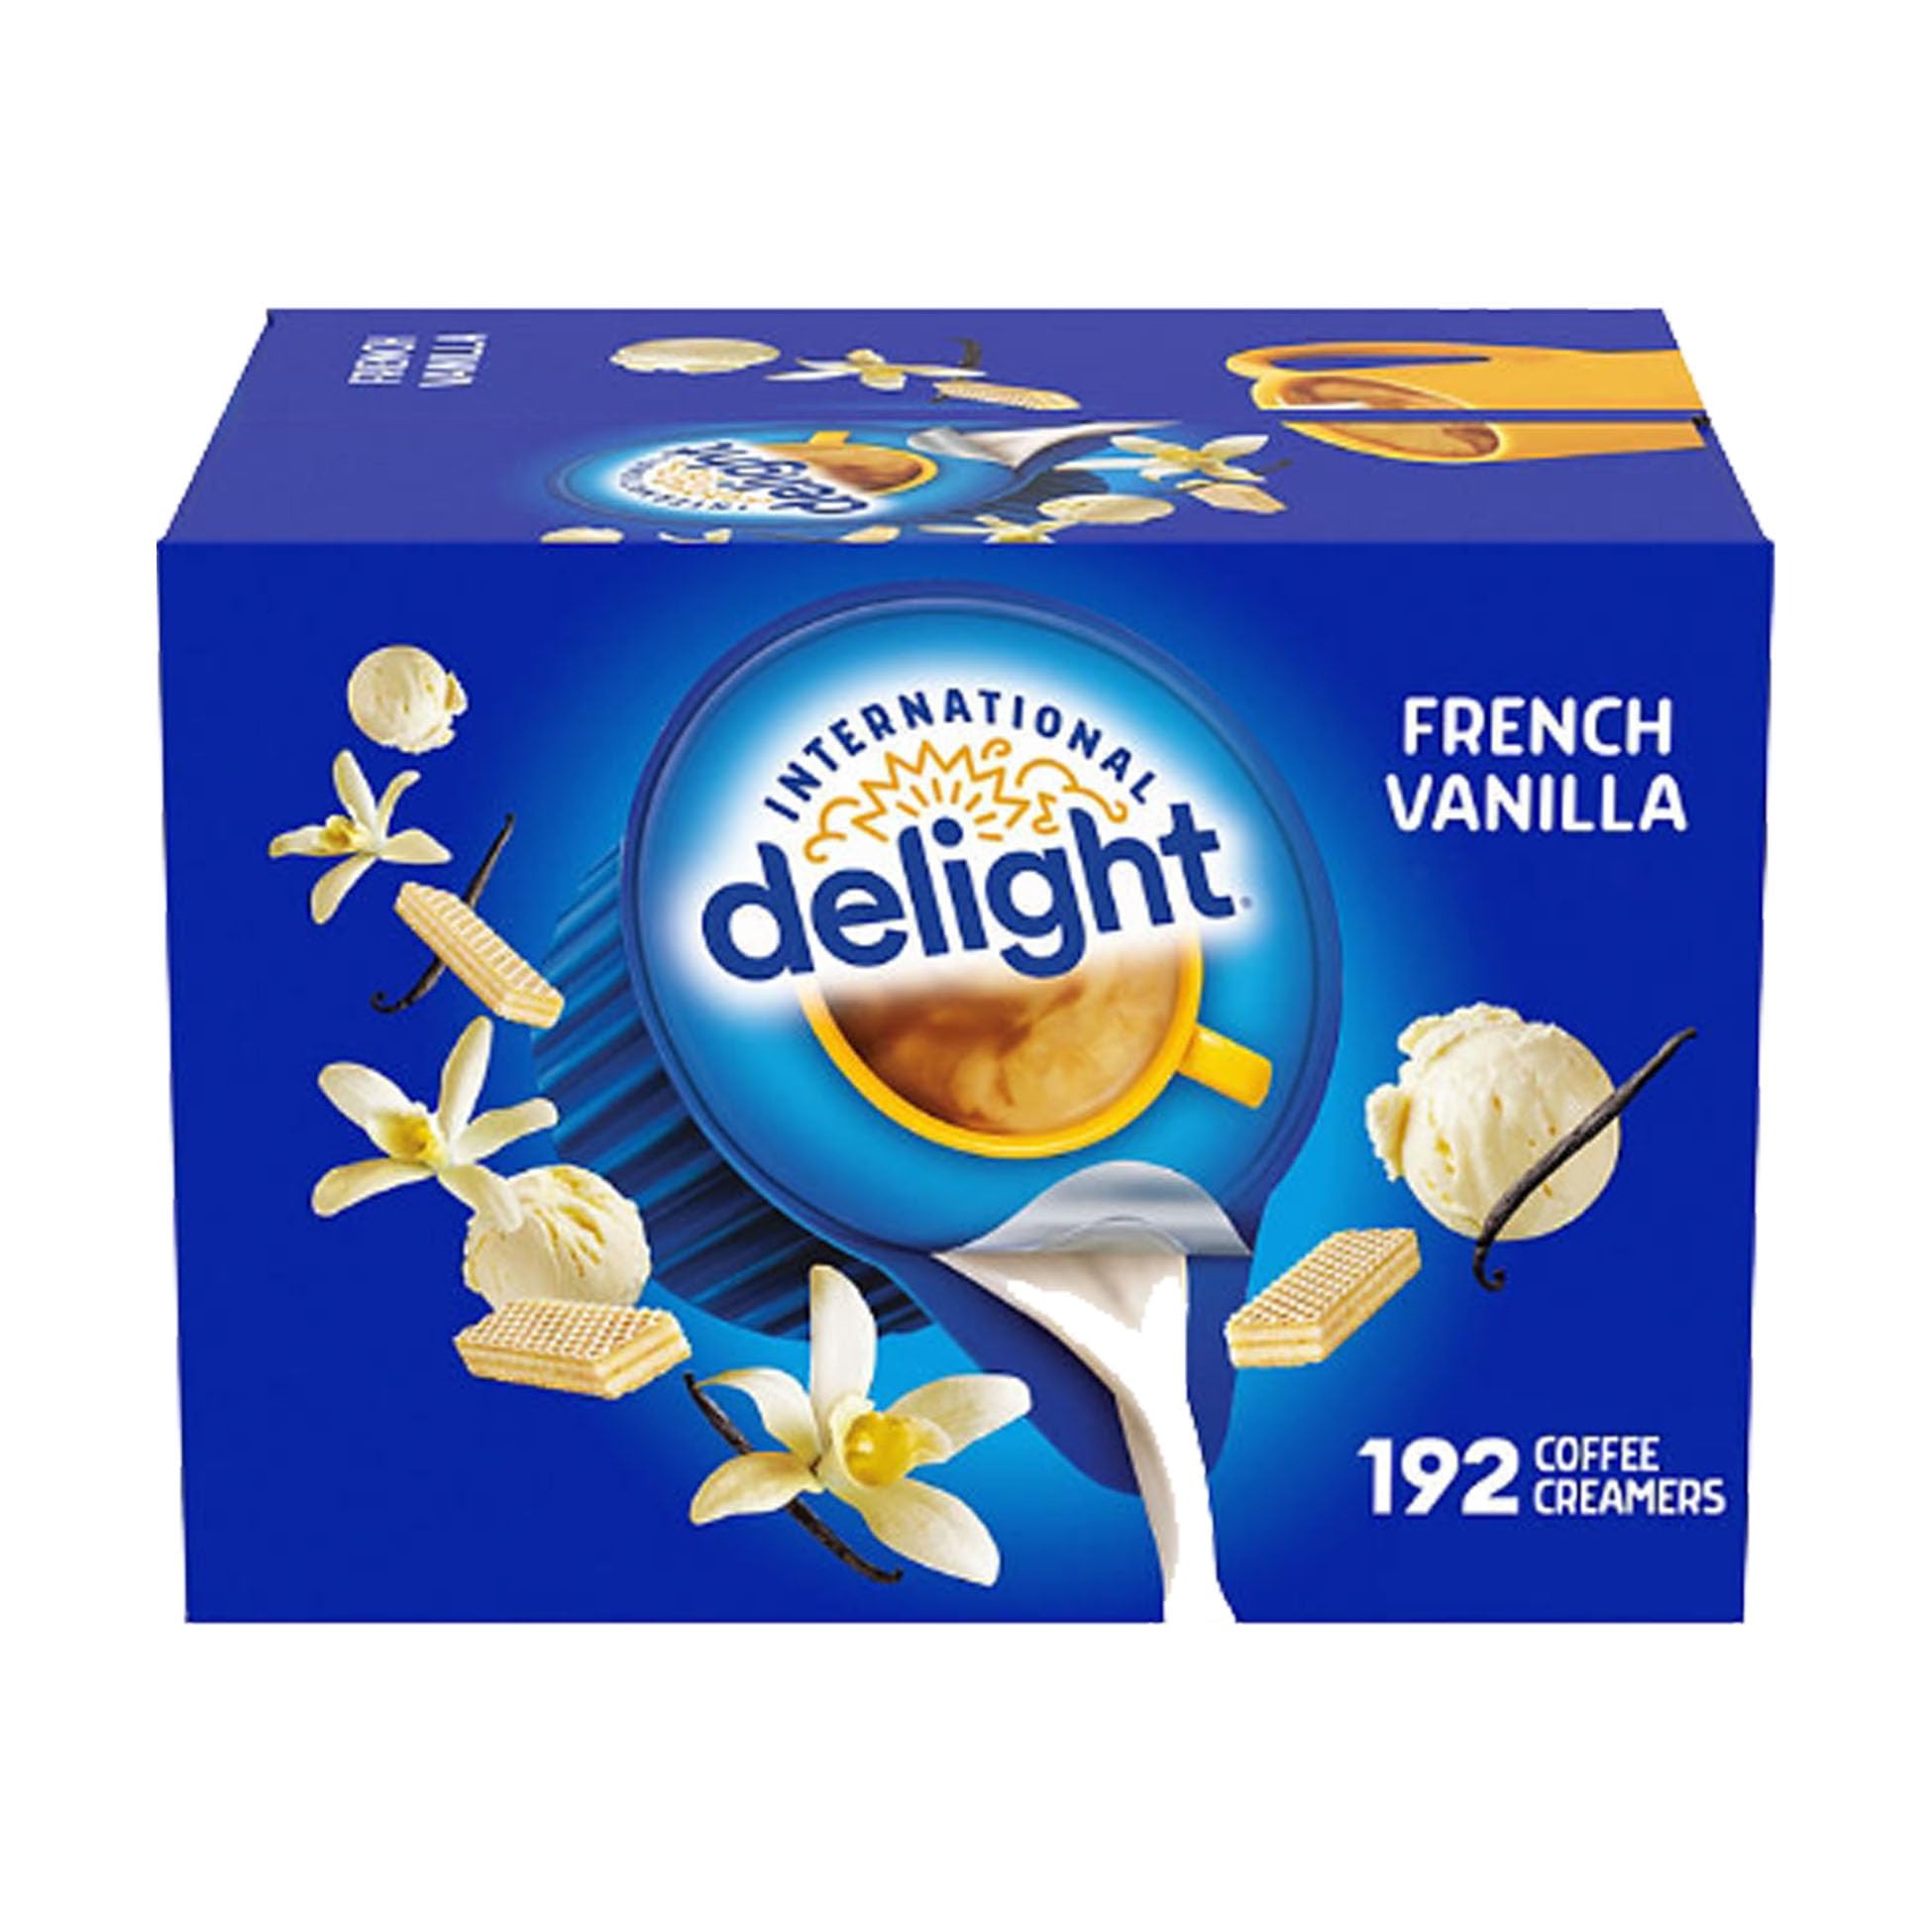
Item Name: International Delight French Vanilla Creamer Singles (192 ct.)
Value: 192.0
Unit: Count

Price: 12.88